Rent the Runway

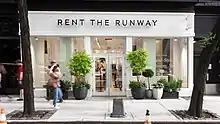
First Physical Location in NYC

The company offers clothes from over 700 designers, in sizes ranging from 00 to 22. In addition to garments for events, the company also rents everyday clothing, children's clothing, ski apparel, home décor, and accessories, including jewelry and handbags. The company offers several subscription plans at varying prices, that can be customized. According to the company, as of 2019 subscriptions account for 75% of its business.